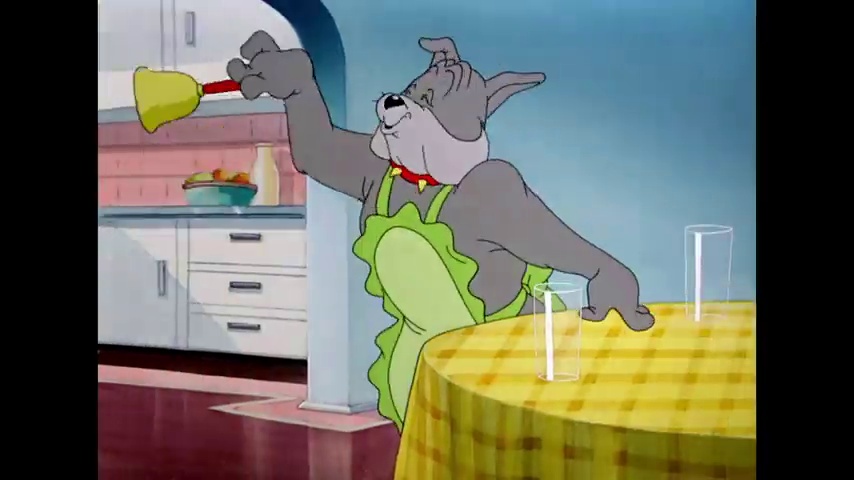
Portrait style: Cartoon Portrait